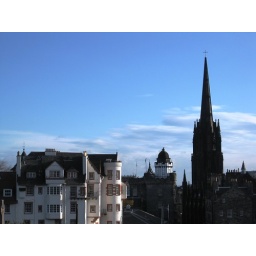
The spire of the Hub to the right, and the white domed tower of the Camera Obscura in the center.